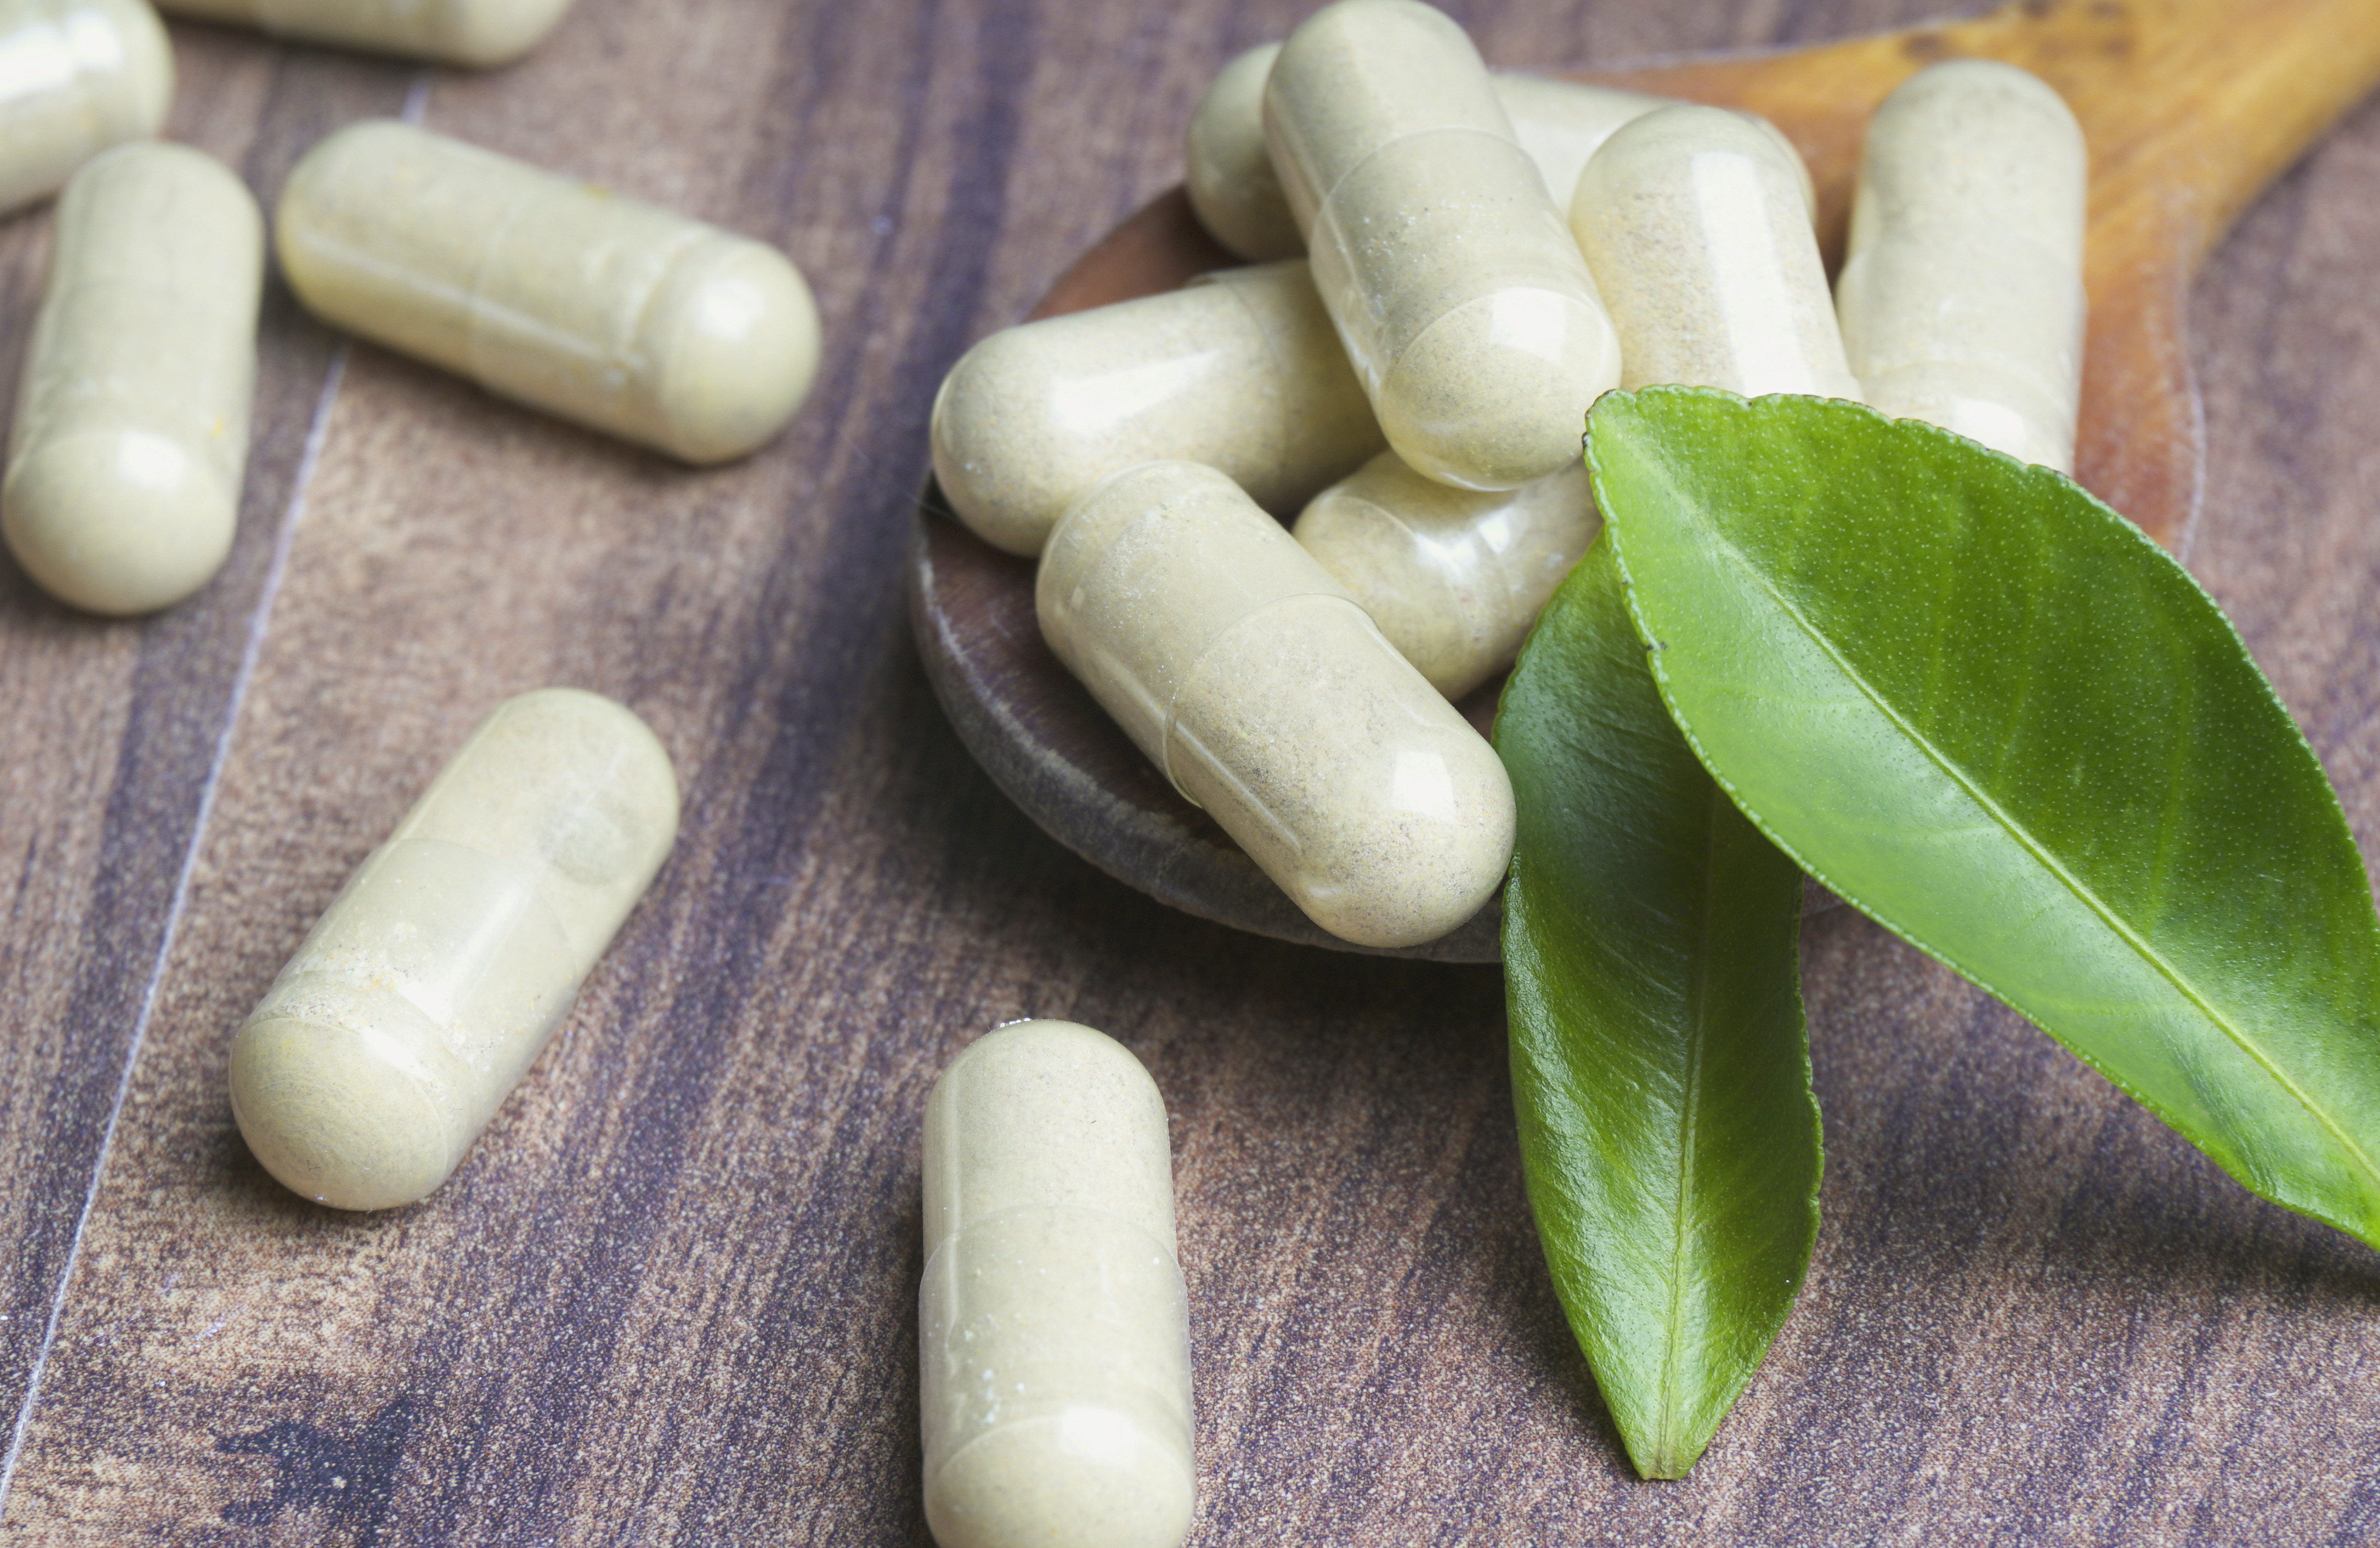
vitamin, pill, capsule, food, plant